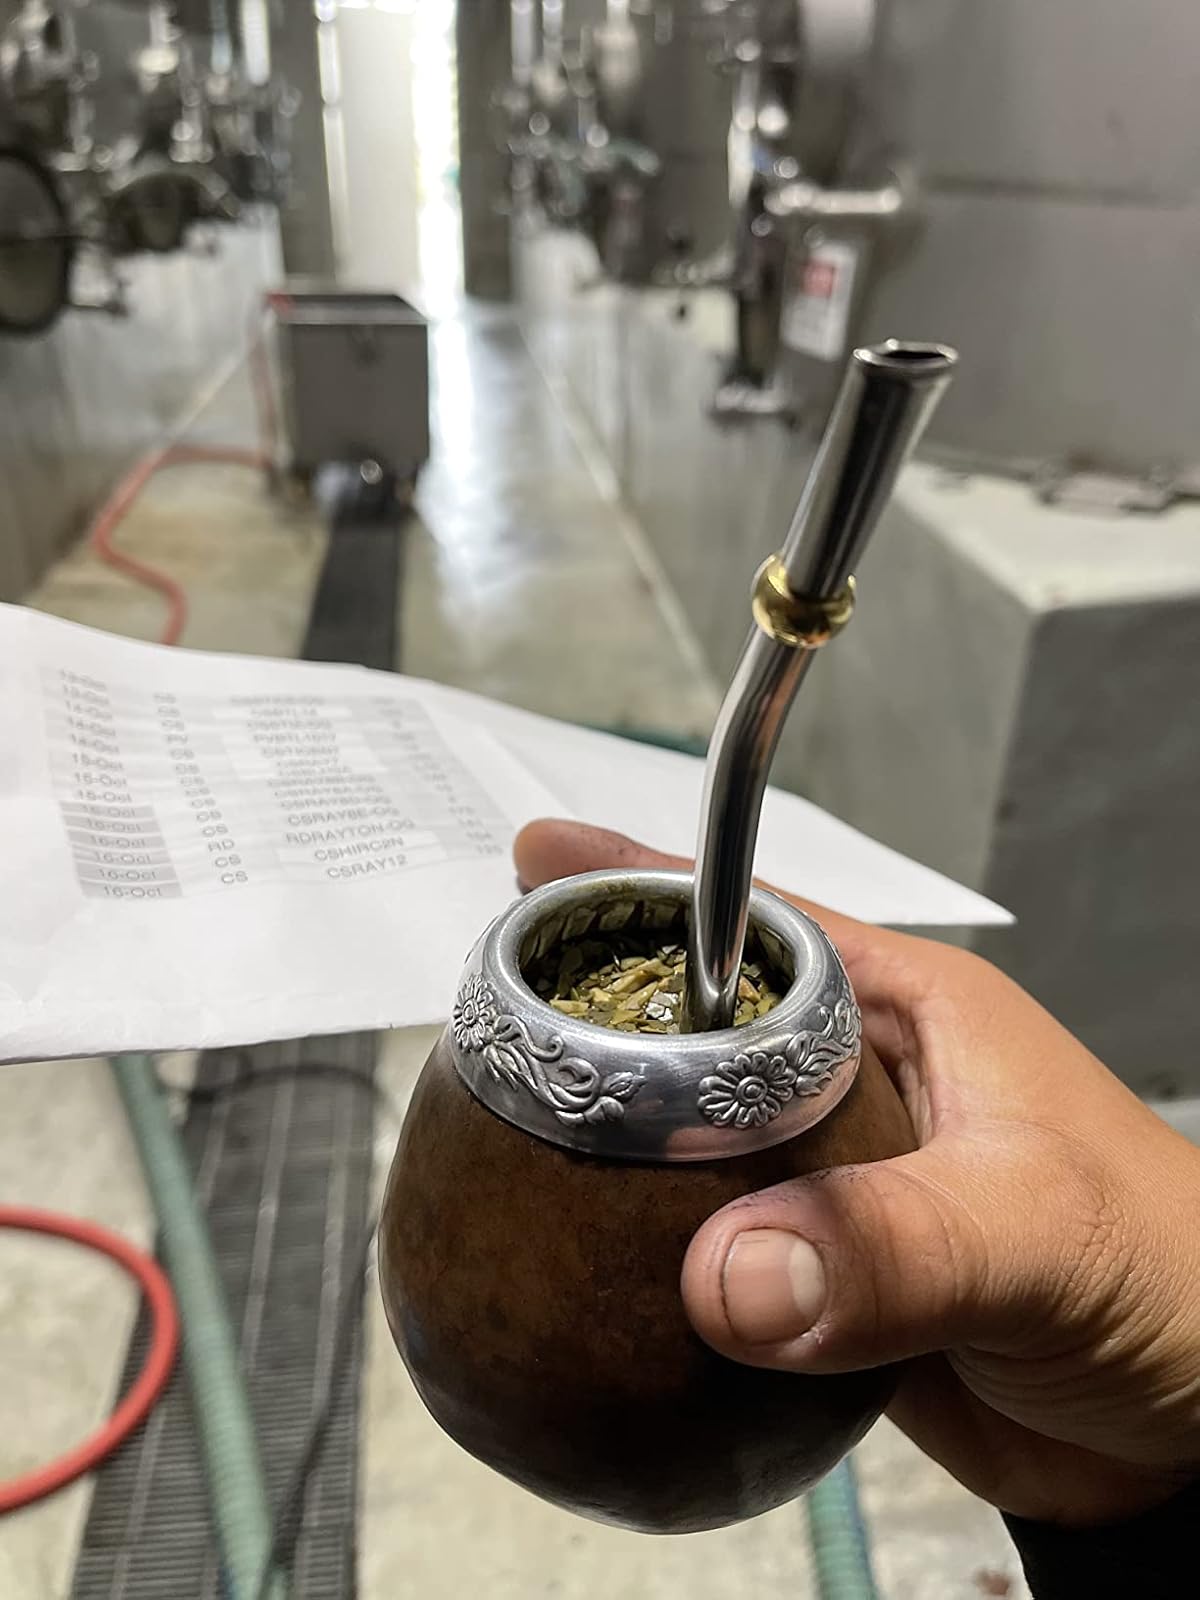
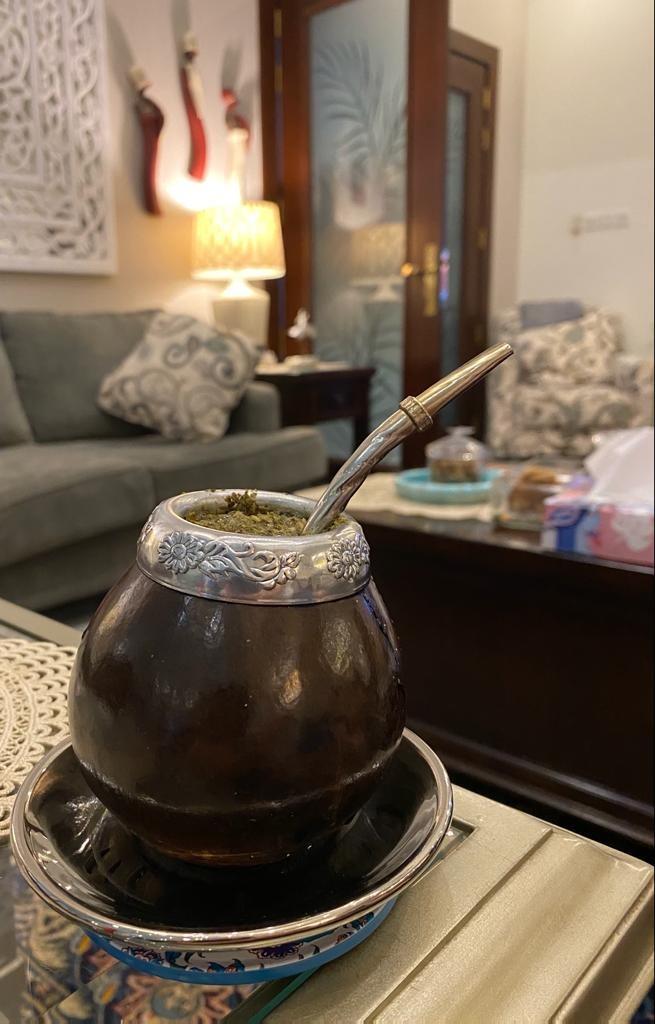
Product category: items_tea
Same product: yes